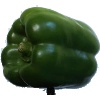
Label: green_pepper